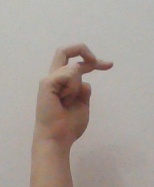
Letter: zay